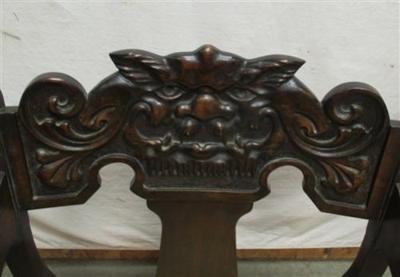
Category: chair